The History of Middle-earth

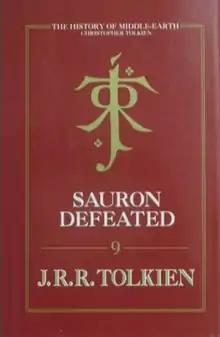
The front cover of Volume 9

The History of Middle-earth is a 12-volume series of books published between 1983 and 1996 by George Allen & Unwin in the UK and by Houghton Mifflin in the US. They collect and analyse much of J. R. R. Tolkien's legendarium, compiled and edited by his son Christopher Tolkien. The series shows the development over time of Tolkien's conception of Middle-earth as a fictional place with its own peoples, languages, and history, from his earliest notions of "a mythology for England" through to the development of the stories that make up "The Silmarillion" and "The Lord of the Rings". It is not a "history of Middle-earth" in the sense of being a chronicle of events in Middle-earth written from an in-universe perspective; it is instead an out-of-universe history of Tolkien's creative process. In 2000, the twelve volumes were republished in three limited edition omnibus volumes.